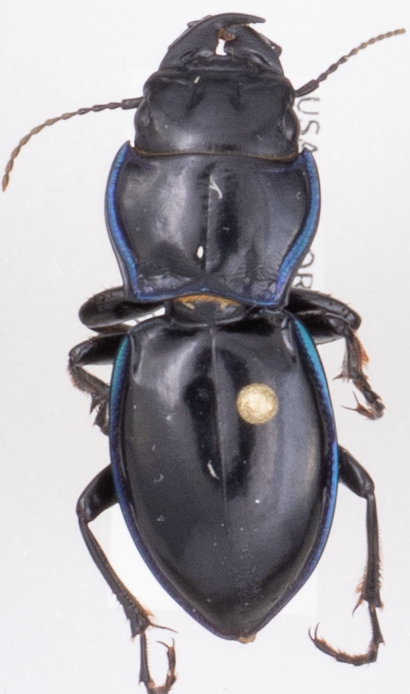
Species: Pasimachus elongatus
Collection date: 2018-07-19
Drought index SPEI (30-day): -0.9
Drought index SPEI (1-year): -0.1
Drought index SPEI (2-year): -0.46